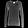
Label: Pullover